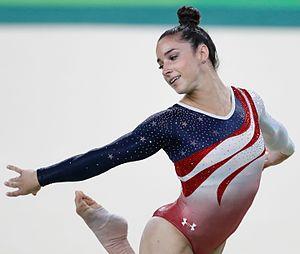
Alexandra Raisman, généralement appelée Aly Raisman, est une gymnaste artistique américaine, née le 25 mai 1994 à Boston.